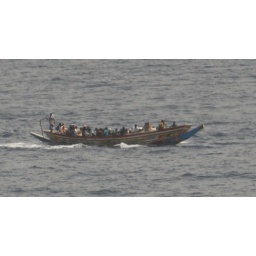
A loaded Cayuco of boat people from the West African coast arrive in Tenerife in the first week of September.